Eric Frank Scowen

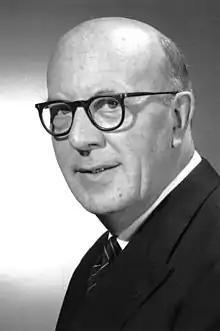
Sir Eric Frank Scowen (ca. 1970)

Sir Eric Frank Scowen (22 April 1910 – 23 November 2001) was an English physician and professor of medicine.